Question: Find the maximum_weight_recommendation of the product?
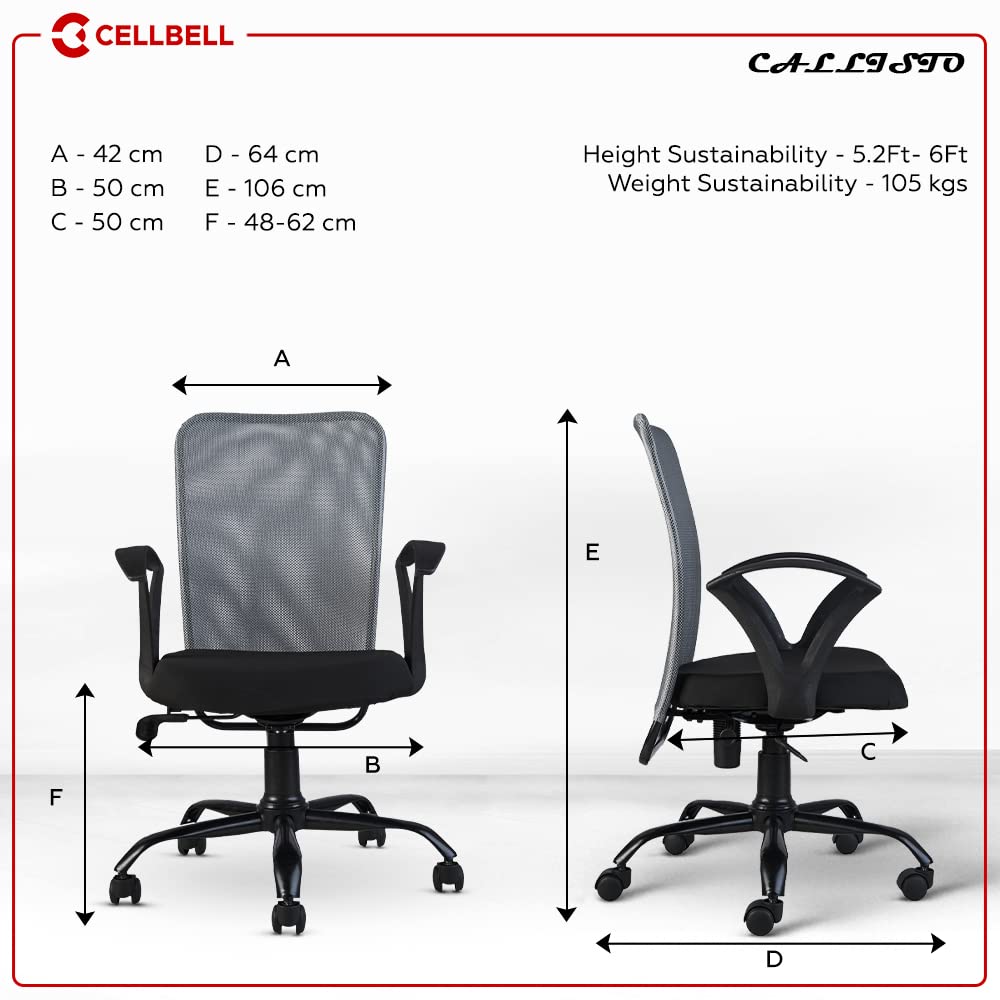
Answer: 105 kilogram